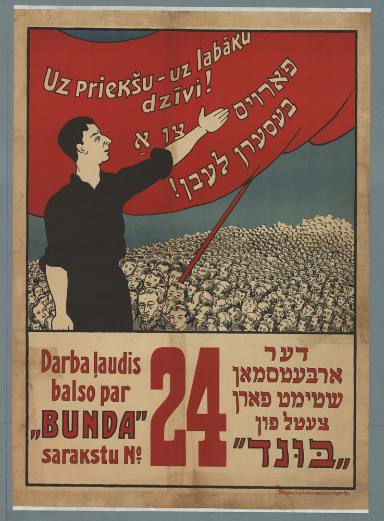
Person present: No